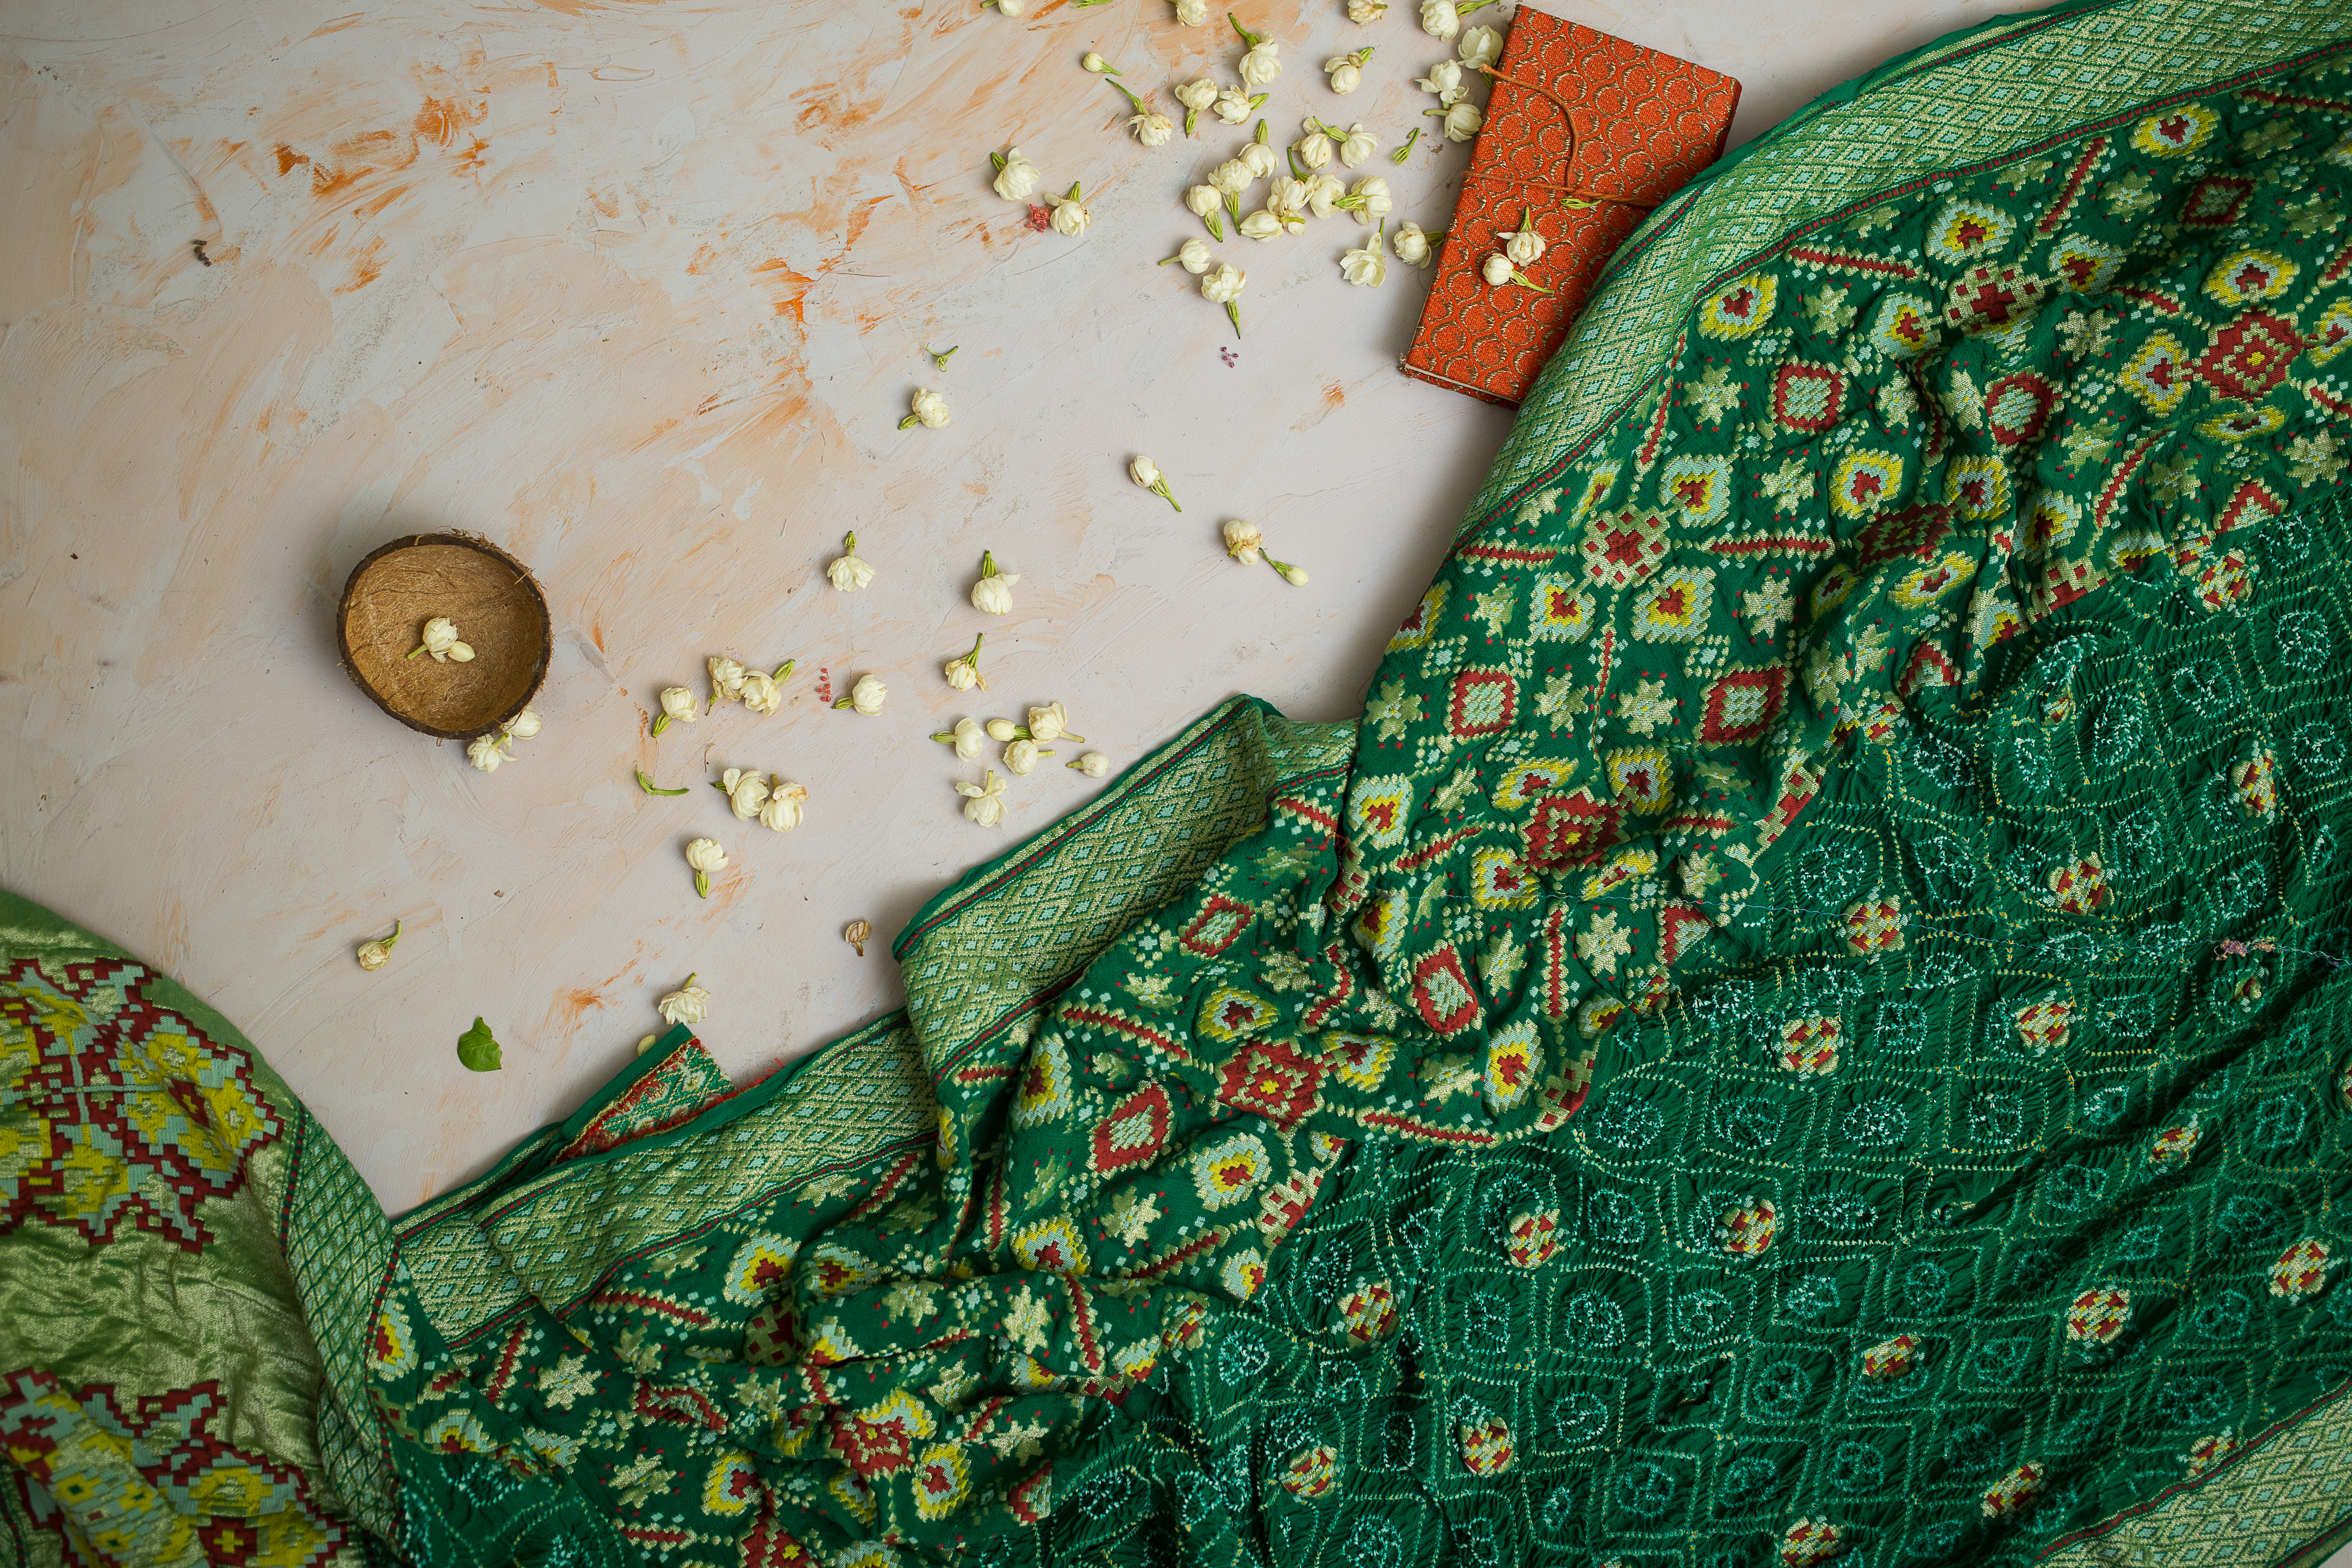
womens, wear, green, pattern, design, textile, motif, visual arts, sari